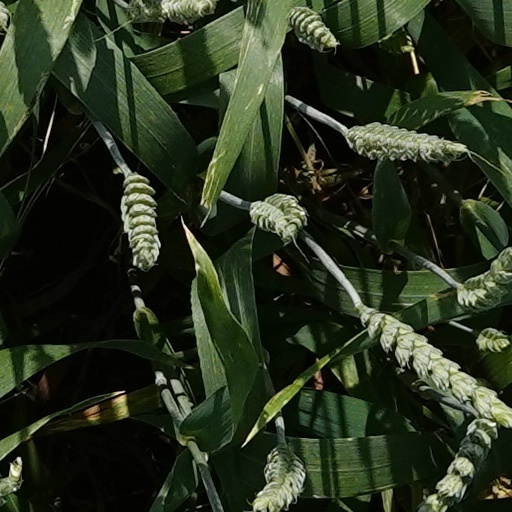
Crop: wheat